Tam o' Shanter (poem)

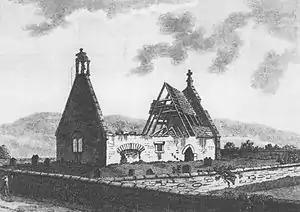
Alloway Kirk, from Grose's "Antiquities Of Scotland", 1797.

The poem was written in 1790 for the second volume of Francis Grose's "Antiquities of Scotland". A month before this was published, it first appeared in the "Edinburgh Herald" and the "Edinburgh Magazine" in March 1791. Robert Riddell introduced Burns to Grose and, according to Gilbert Burns, the poet asked the antiquarian to include a drawing of Alloway Kirk when he came to Ayrshire; Grose agreed, as long as Burns gave him something to print alongside it.